Vaalserberg

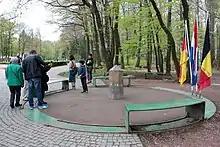
The Three-Country Point with the border post dating back to 1926

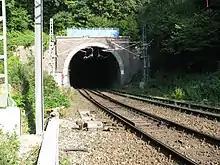
Gemmenicher Tunnel

The Vaalserberg is also the location of the tripoint between Germany, Belgium and the Netherlands and so its summit is called the "Drielandenpunt" ("three country point") in Dutch, "Dreiländereck" ("three country corner") in German and "Trois Frontières" ("three borders") or "Trois Bornes" ("three border stones") in French.